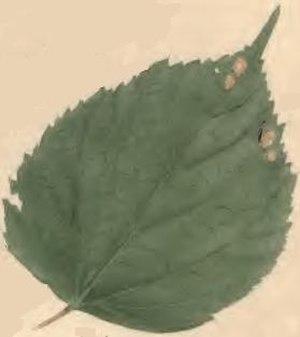
Coleophora ledi est une espèce de lépidoptères de la famille des Coleophoridae. On le trouve de la Fennoscandie et le Nord de la Russie jusqu'aux Pyrénées et aux Alpes.